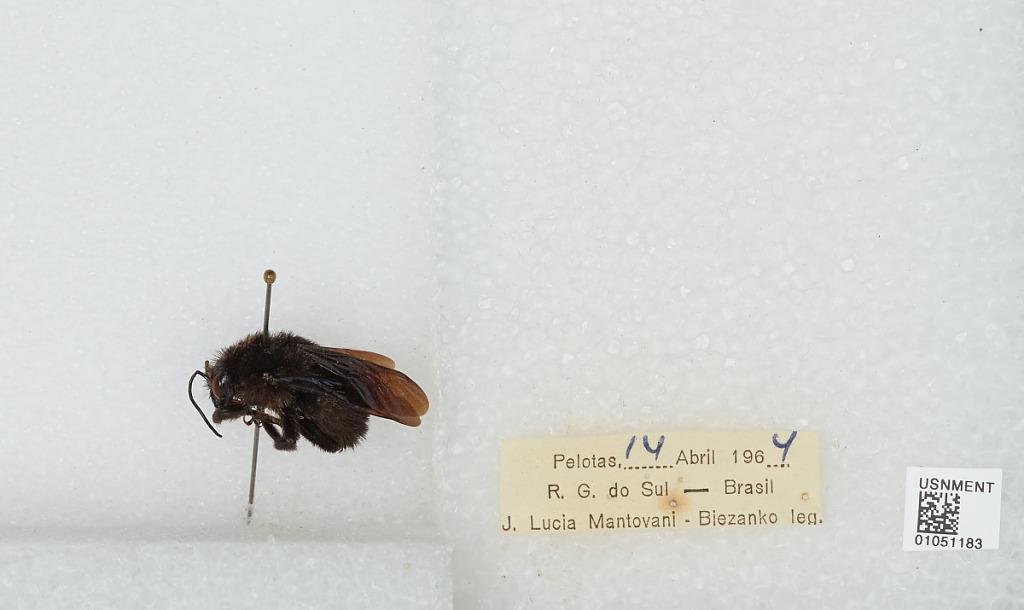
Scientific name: Bombus sp.
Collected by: J. Mantovani & Biezanko
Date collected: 1964-4-14
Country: Brazil
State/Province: Rio Grande do Sul
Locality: Pelotas